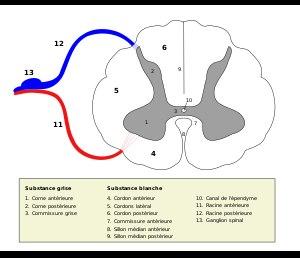
La corne antérieure, encore appelée colonne antérieure ou corne ventrale est la partie antérieure de la substance grise de la moelle épinière.
La corne postérieure, encore appelée colonne postérieure ou corne dorsale est la partie postérieure de la substance grise de la moelle épinière.
La moelle spinale, ou moelle épinière, désigne la partie du système nerveux central qui prolonge la moelle allongée appartenant au tronc cérébral. Elle est contenue dans le canal rachidien, qui la soutient et la protège.